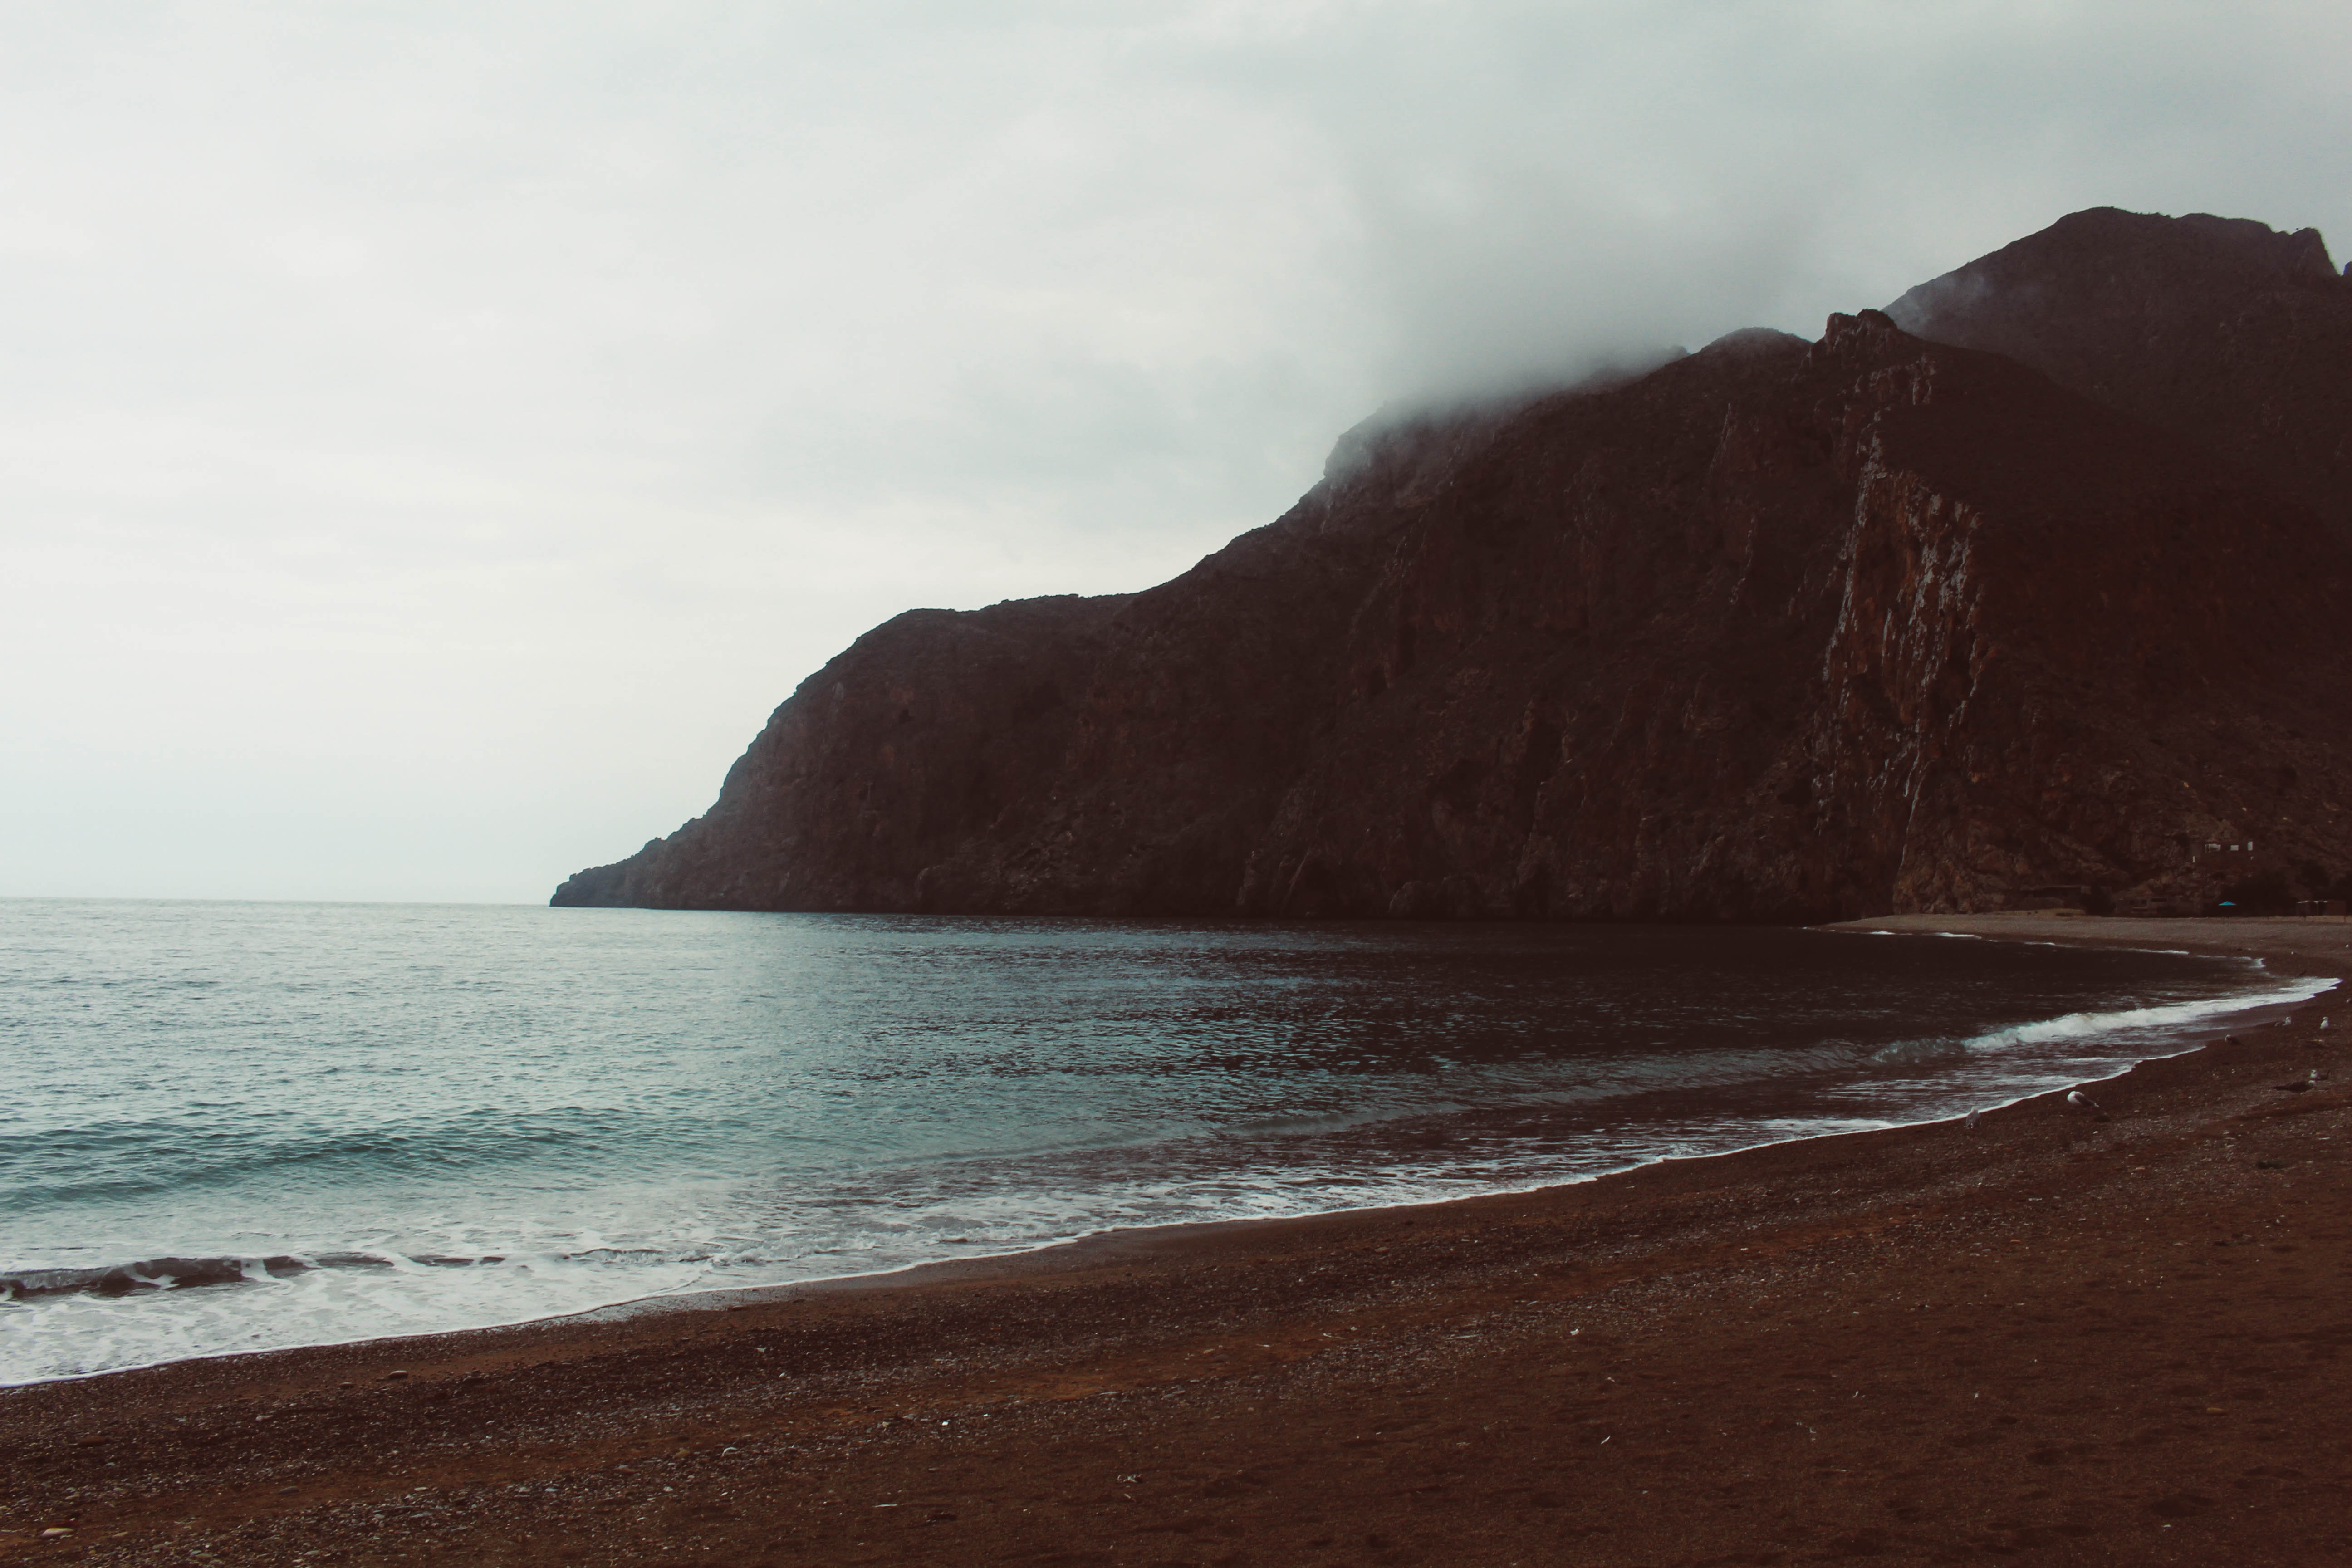
body of water, sea, coast, headland, cliff, coastal and oceanic landforms, ocean, sky, beach, promontory, rock, shore, wave, terrain, horizon, klippe, calm, cape, sound, bay, mountain, cloud, landscape, formation, wind wave, hill, bight